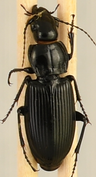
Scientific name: Pterostichus melanarius melanarius
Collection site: Steigerwaldt-Chequamegon NEON (STEI), plot STEI_004